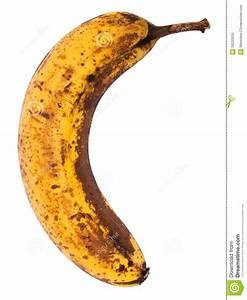
Label: banana